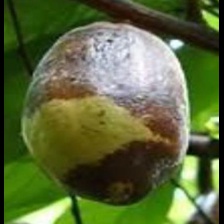
Label: phytophthora